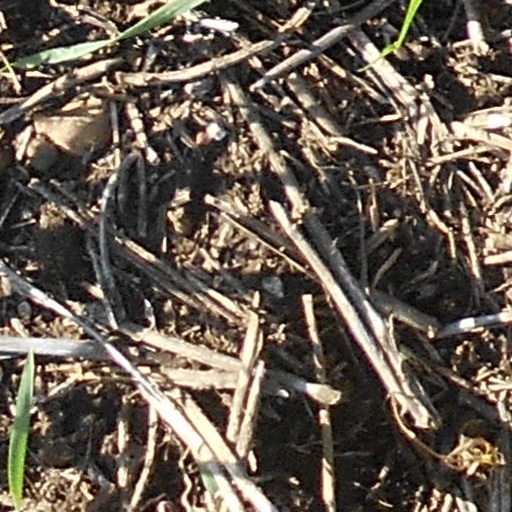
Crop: wheat